Raoul Auernheimer

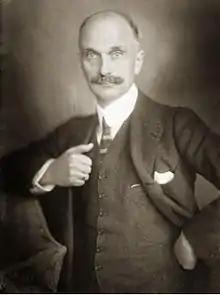

Raoul Auernheimer (April 15, 1876 in Vienna – January 6, 1948, in Oakland, California) was an Austrian jurist and writer.